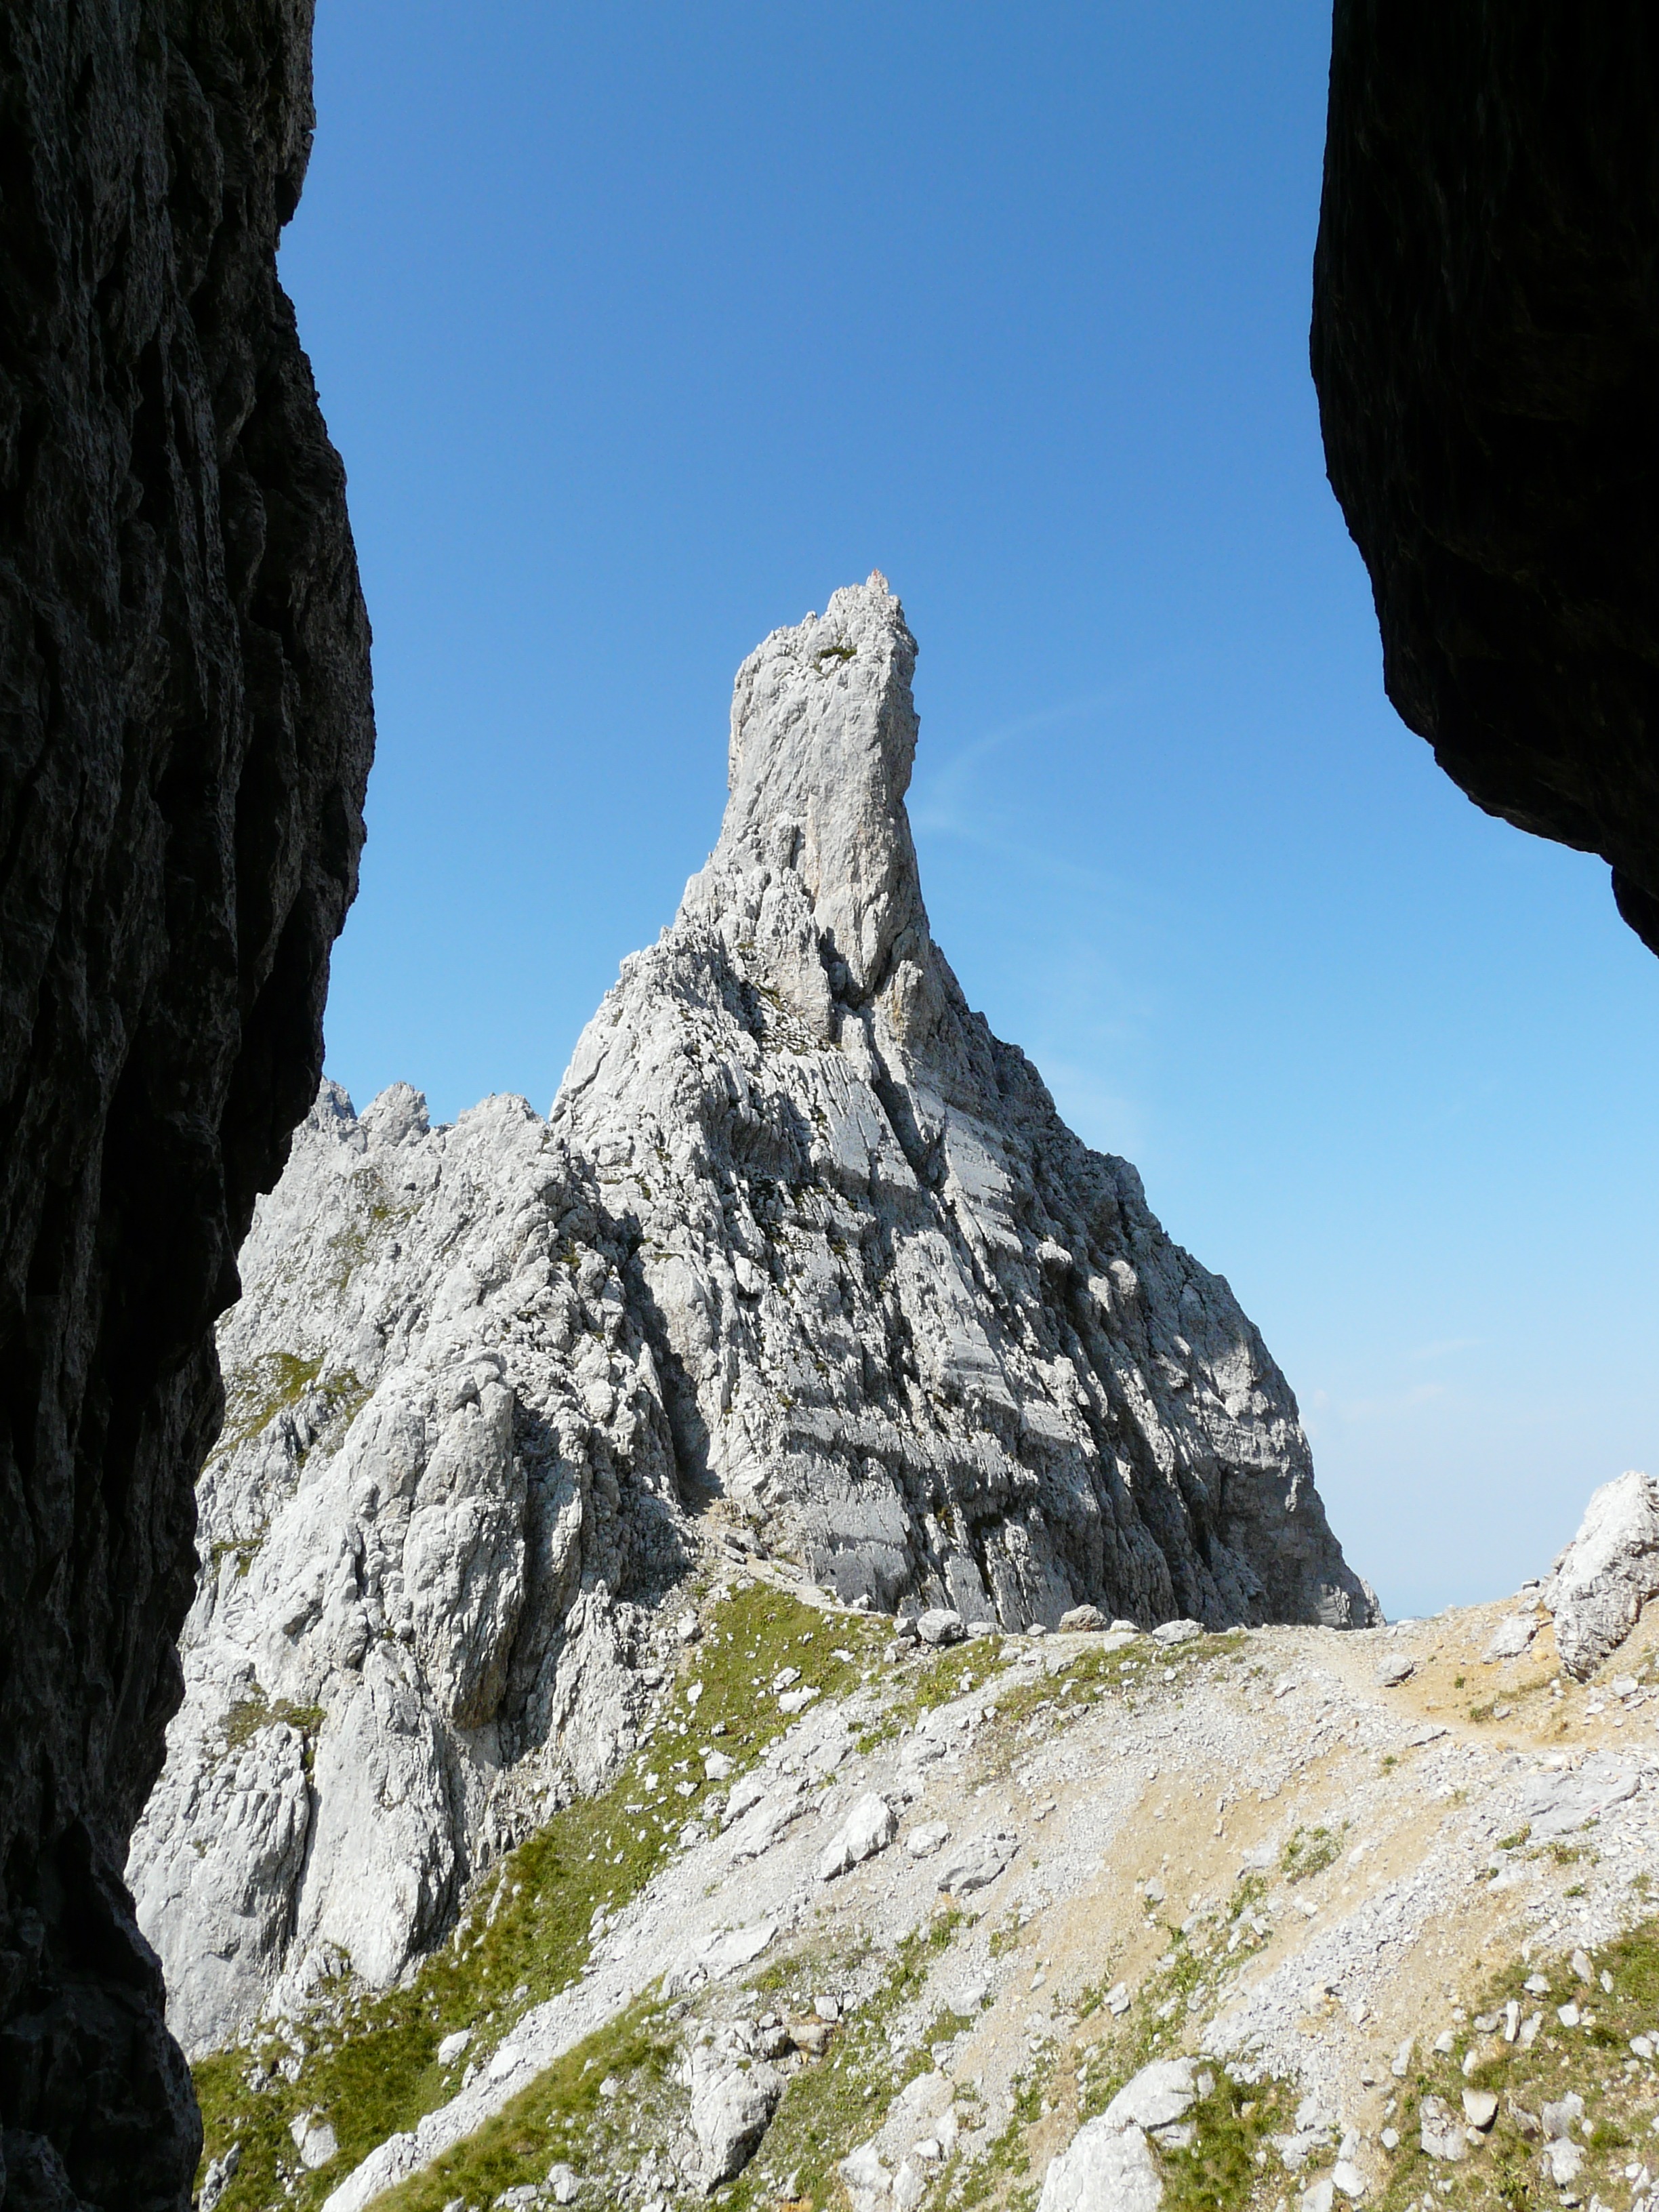
rock, walking, mountain, hiking, adventure, mountain range, recreation, formation, alpine, climbing, terrain, ridge, summit, mountaineering, geology, sports, mountains, alps, limestone, pinnacle, fell, cirque, pass, landform, kaiser mountains, mountain pass, wilderkaiser, rock points, outdoor recreation, rock tower, geographical feature, mountainous landforms, head t rl